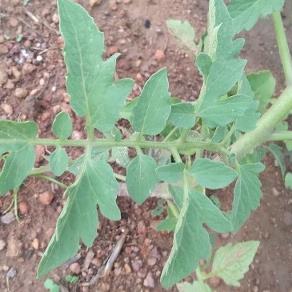
Crop: Tomato
Condition: healthy-leaf